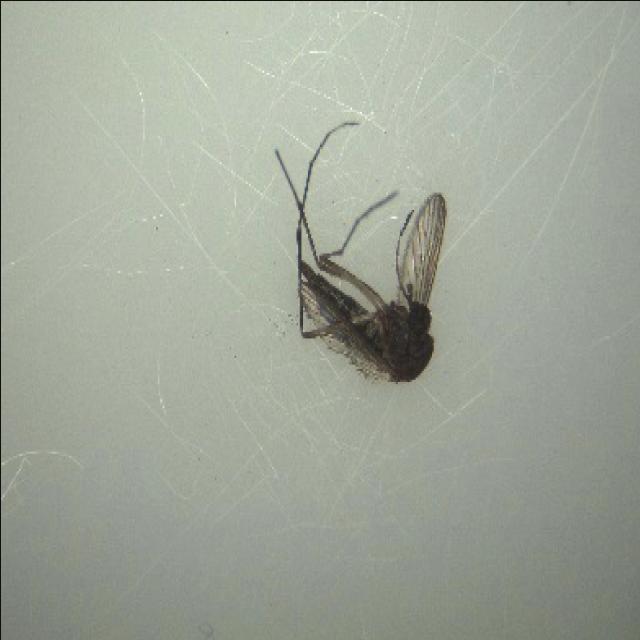
Species: aedes_vexans